British steam railcars

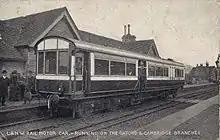
L&NWR railcar at Bicester Town

After the trials with the L&SWR railmotor, in 1903 the GWR designed and built two prototypes and by 1908 had 99 carriages and 112 engine units. Although there were detail differences between carriages there were six basic types: the prototypes were the only examples long and in 1905 two railmotors (numbered 15 and 16) arrived from Kerr, Stuart and Company. These were unlike the others, of the articulated type and to the outline design of Tom Hurry Riches of the Taff Vale Railway but with locomotive style boilers. The other carriages were either or long and designed for branch or suburban use, the branch cars having a separate luggage compartment. There were between 49 and 64 seats and two cars had corridor connections at both ends.